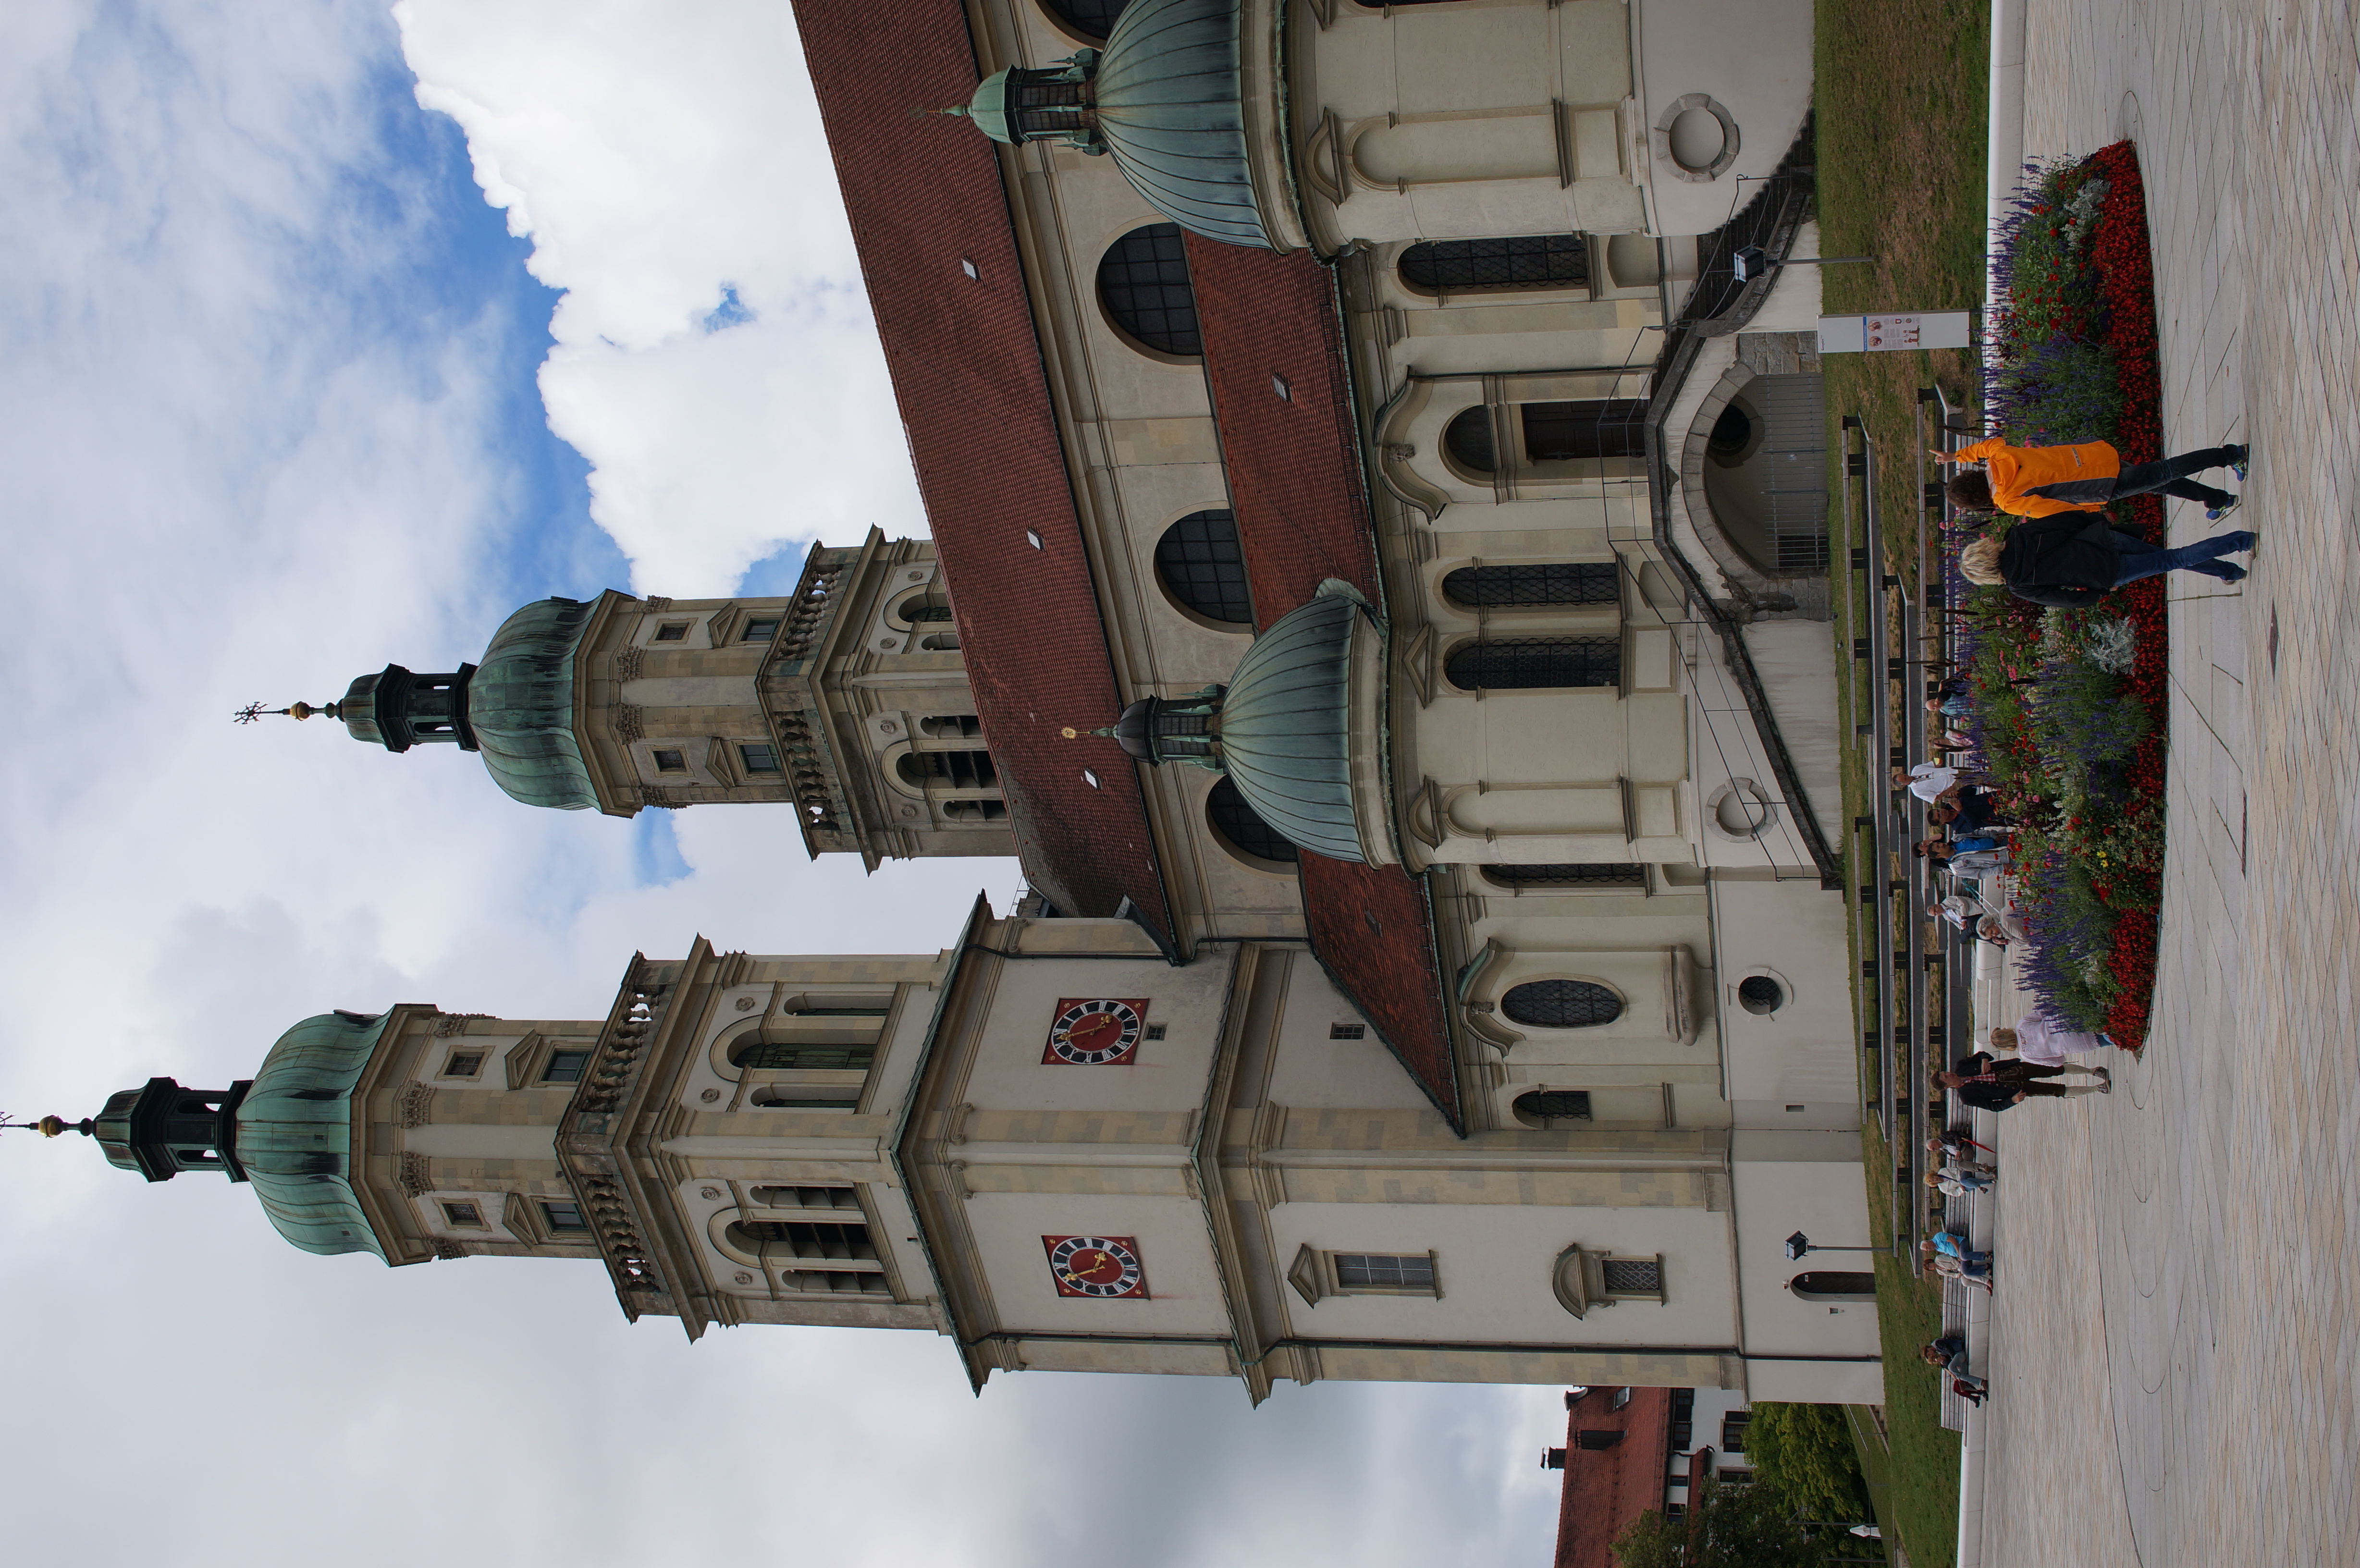
town, building, tower, landmark, church, cathedral, tourism, place of worship, bell tower, 2015, monastery, germany, deutschland, sony, town square, bayern, sigma, basilica, nex, nex6, lenstagged, steffenzahn, 30mm, sigma30mm28exdn, sigma30mmf28, sigma30mmf28dn, sigma30mm, kempten